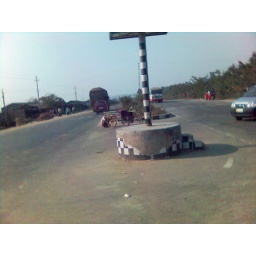
Entry from the highway towards Ethnic Valley, by distance 1.5km of 35 ft width road